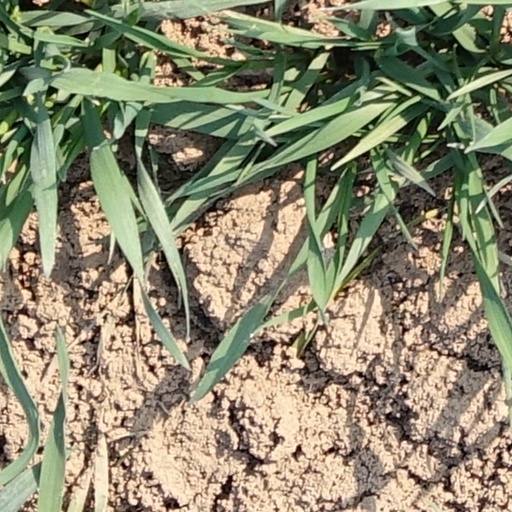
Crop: wheat